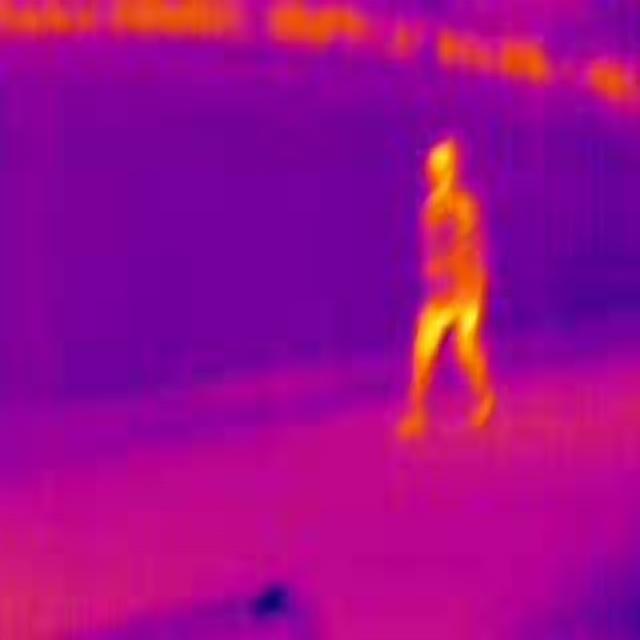
Detected objects:
label: person